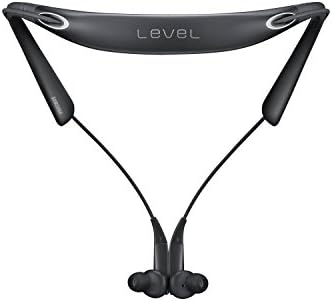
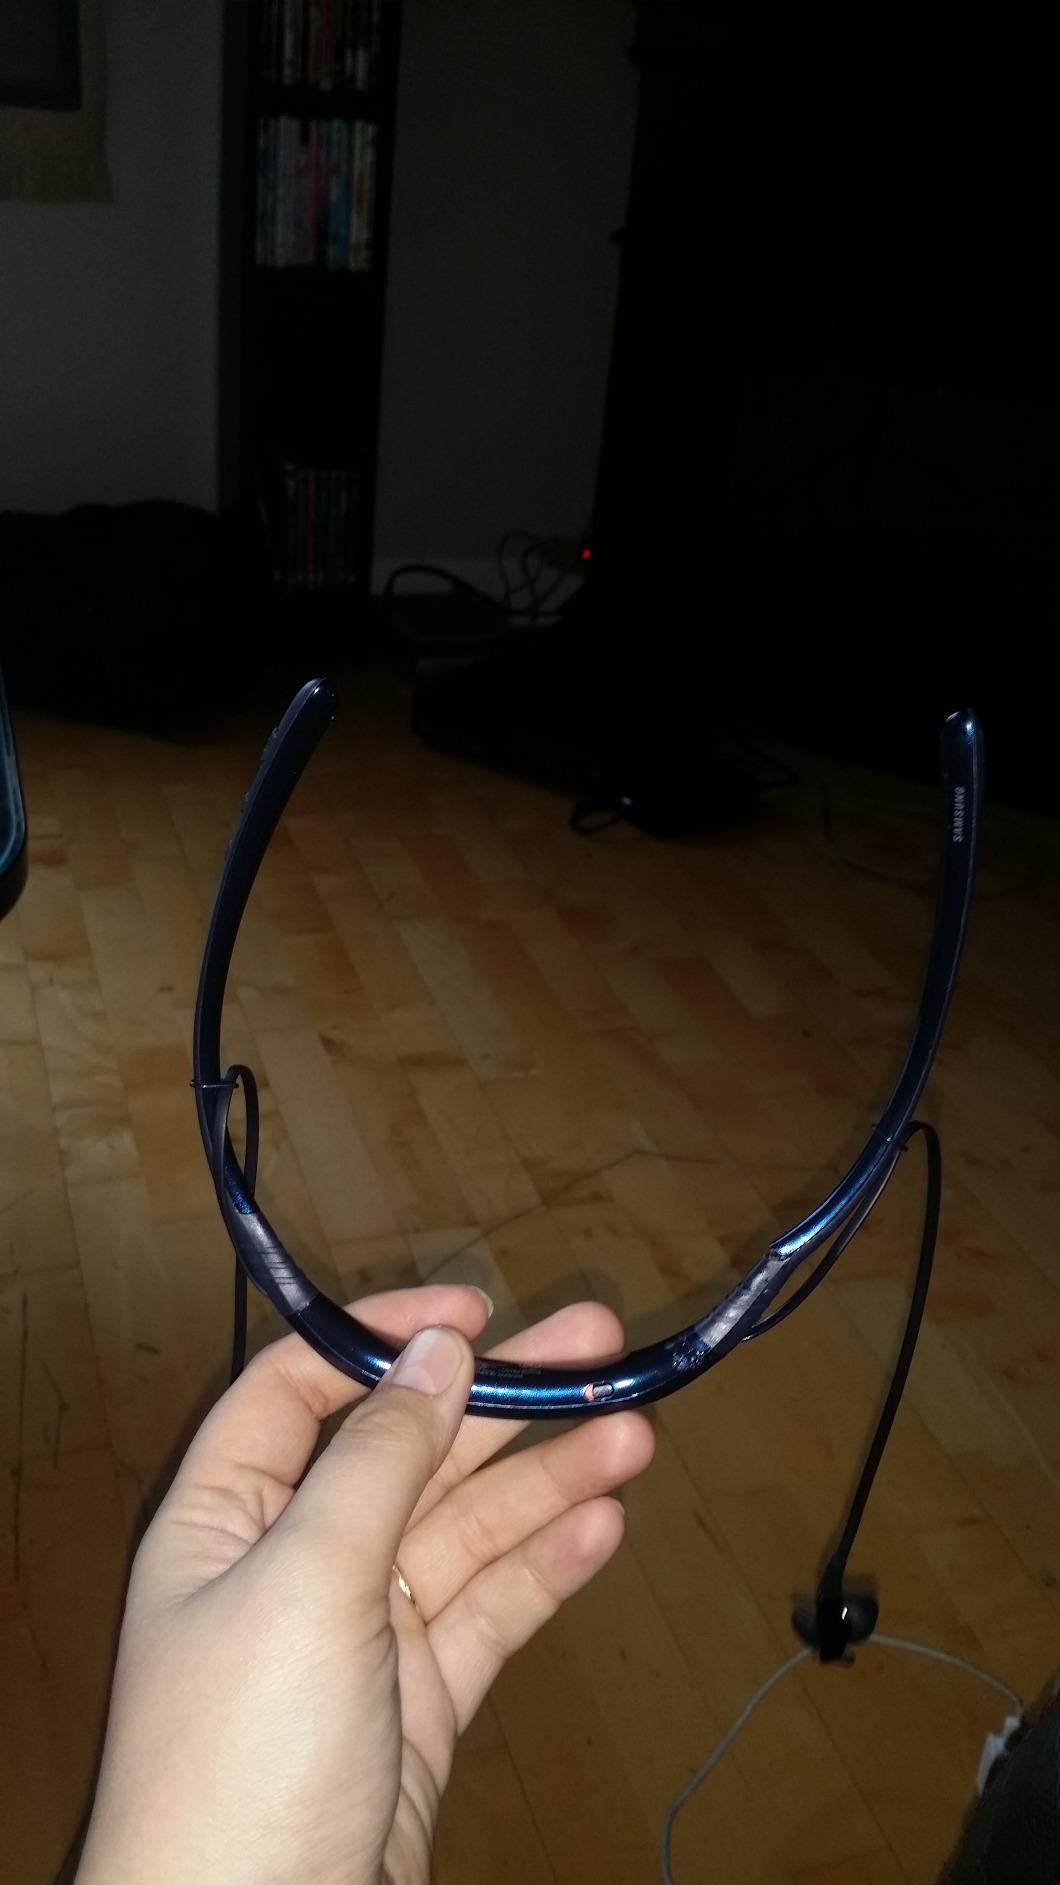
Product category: headphones
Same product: no